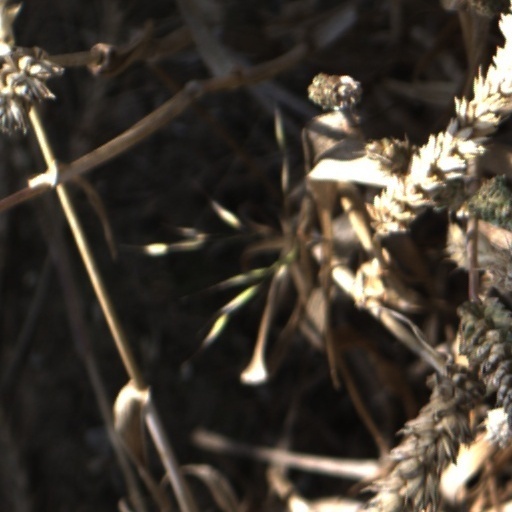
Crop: wheat